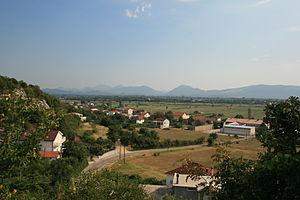
Vitina est une localité de Bosnie-Herzégovine. Il est situé dans la municipalité de Ljubuški, dans le canton de l'Herzégovine de l'Ouest et dans la Fédération de Bosnie-et-Herzégovine. Selon les premiers résultats du recensement bosnien de 2013, il compte 2 009 habitants.
Ljubuški [ˈʎubuʃki] est une ville et une municipalité de Bosnie-Herzégovine située dans le canton de l'Herzégovine de l'Ouest et dans la Fédération de Bosnie-et-Herzégovine. Selon les premiers résultats du recensement bosnien de 2013, la ville intra muros compte 4 387 habitants et la municipalité 29 521.